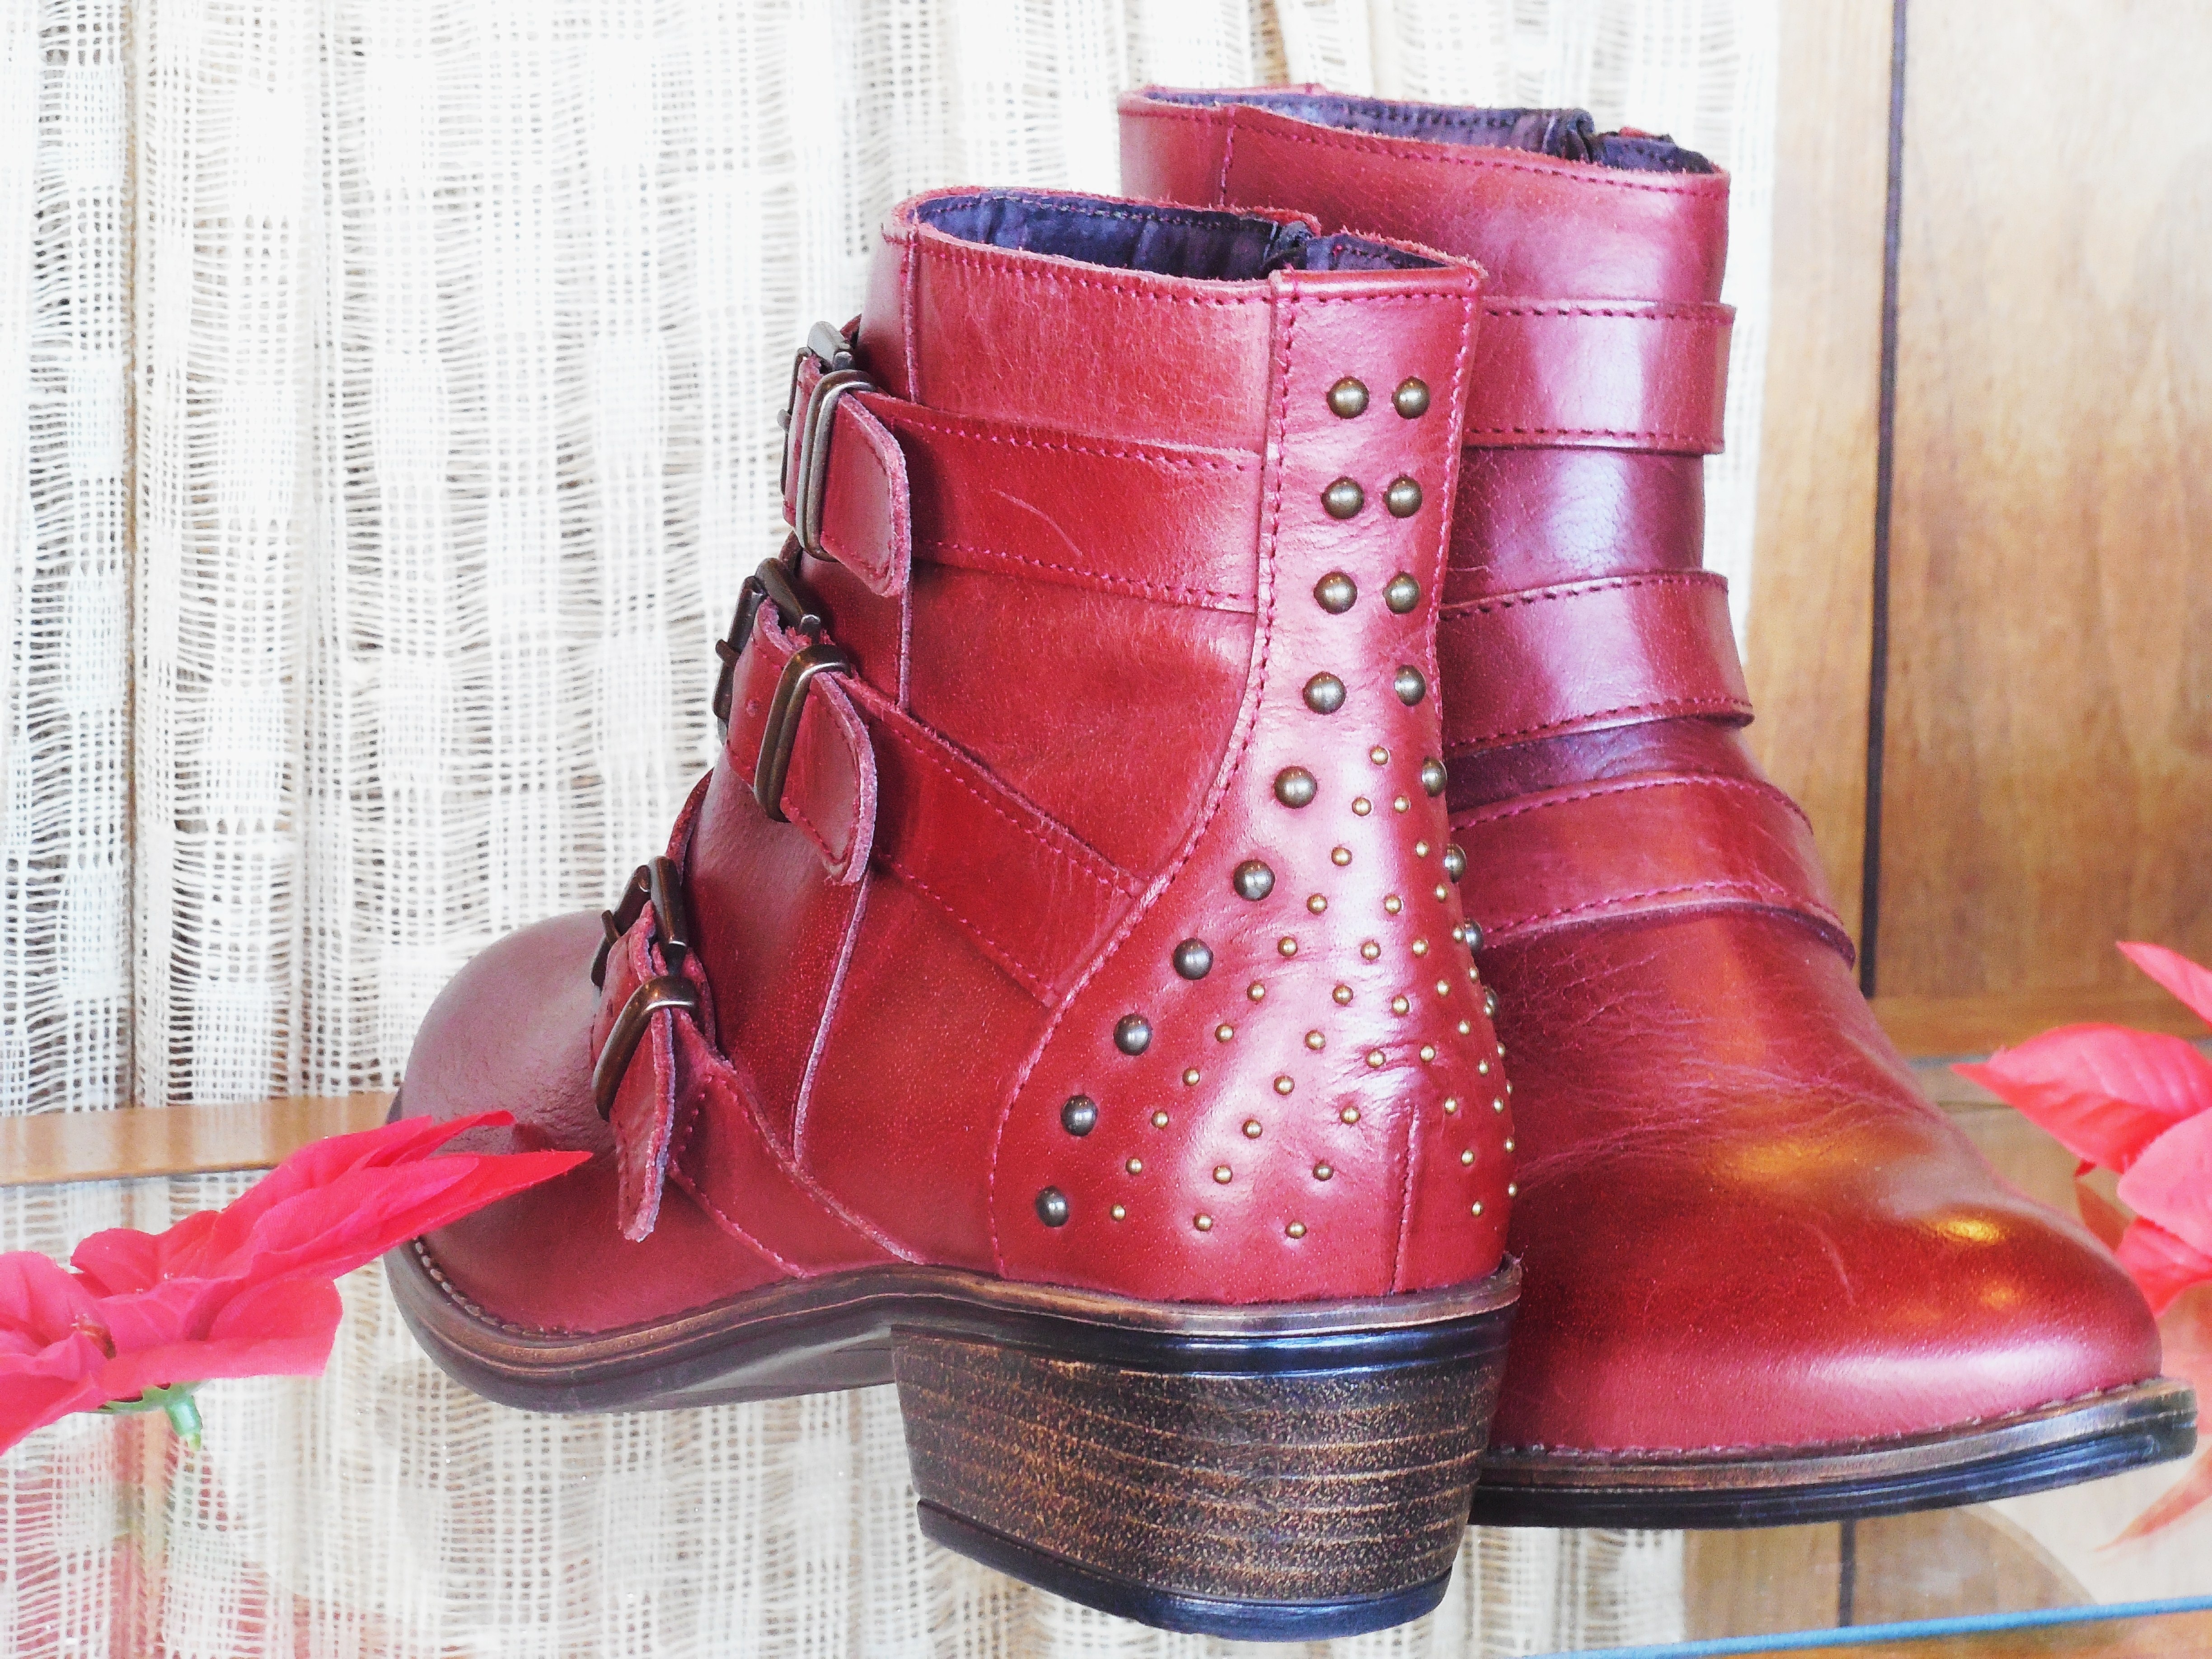
heel, shoe, woman, leather, round, view, female, boot, decoration, red, foot, couple, fashion, two, pink, lifestyle, behind, human body, posing, shoes, back, boots, footwear, look, pair, side, toe, closure, rear, adult, strap, backside, studs, buckle, outdoor shoe, studded